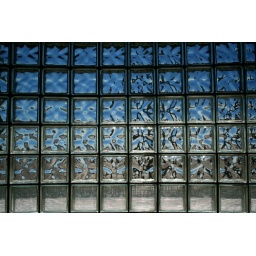
Believe it or not, this was taken from the women's bathroom on the beach in New London, Connecticut